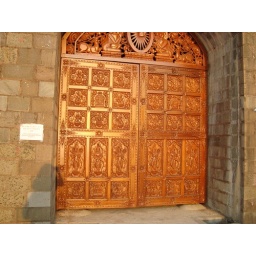
One of the entrance doors to the pagoda. The carved wooden doors were donated by Tibet